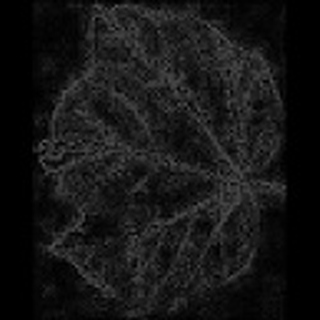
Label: cotton_bacterial_blight